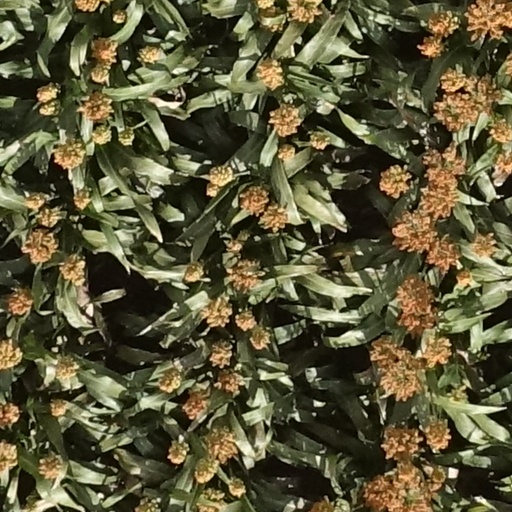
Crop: sorghum